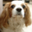
Label: dog